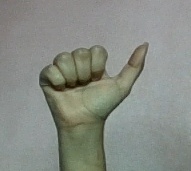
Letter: dhad